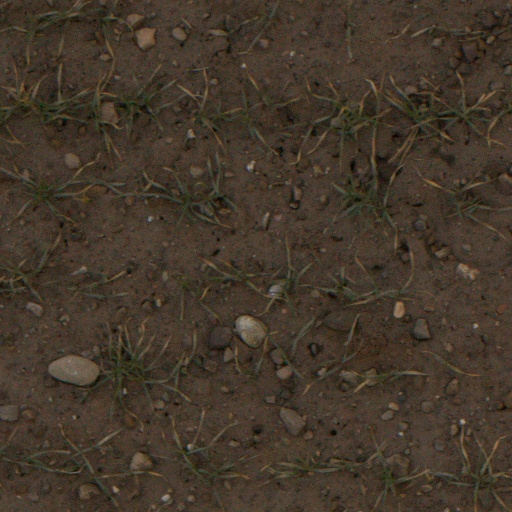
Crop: wheat